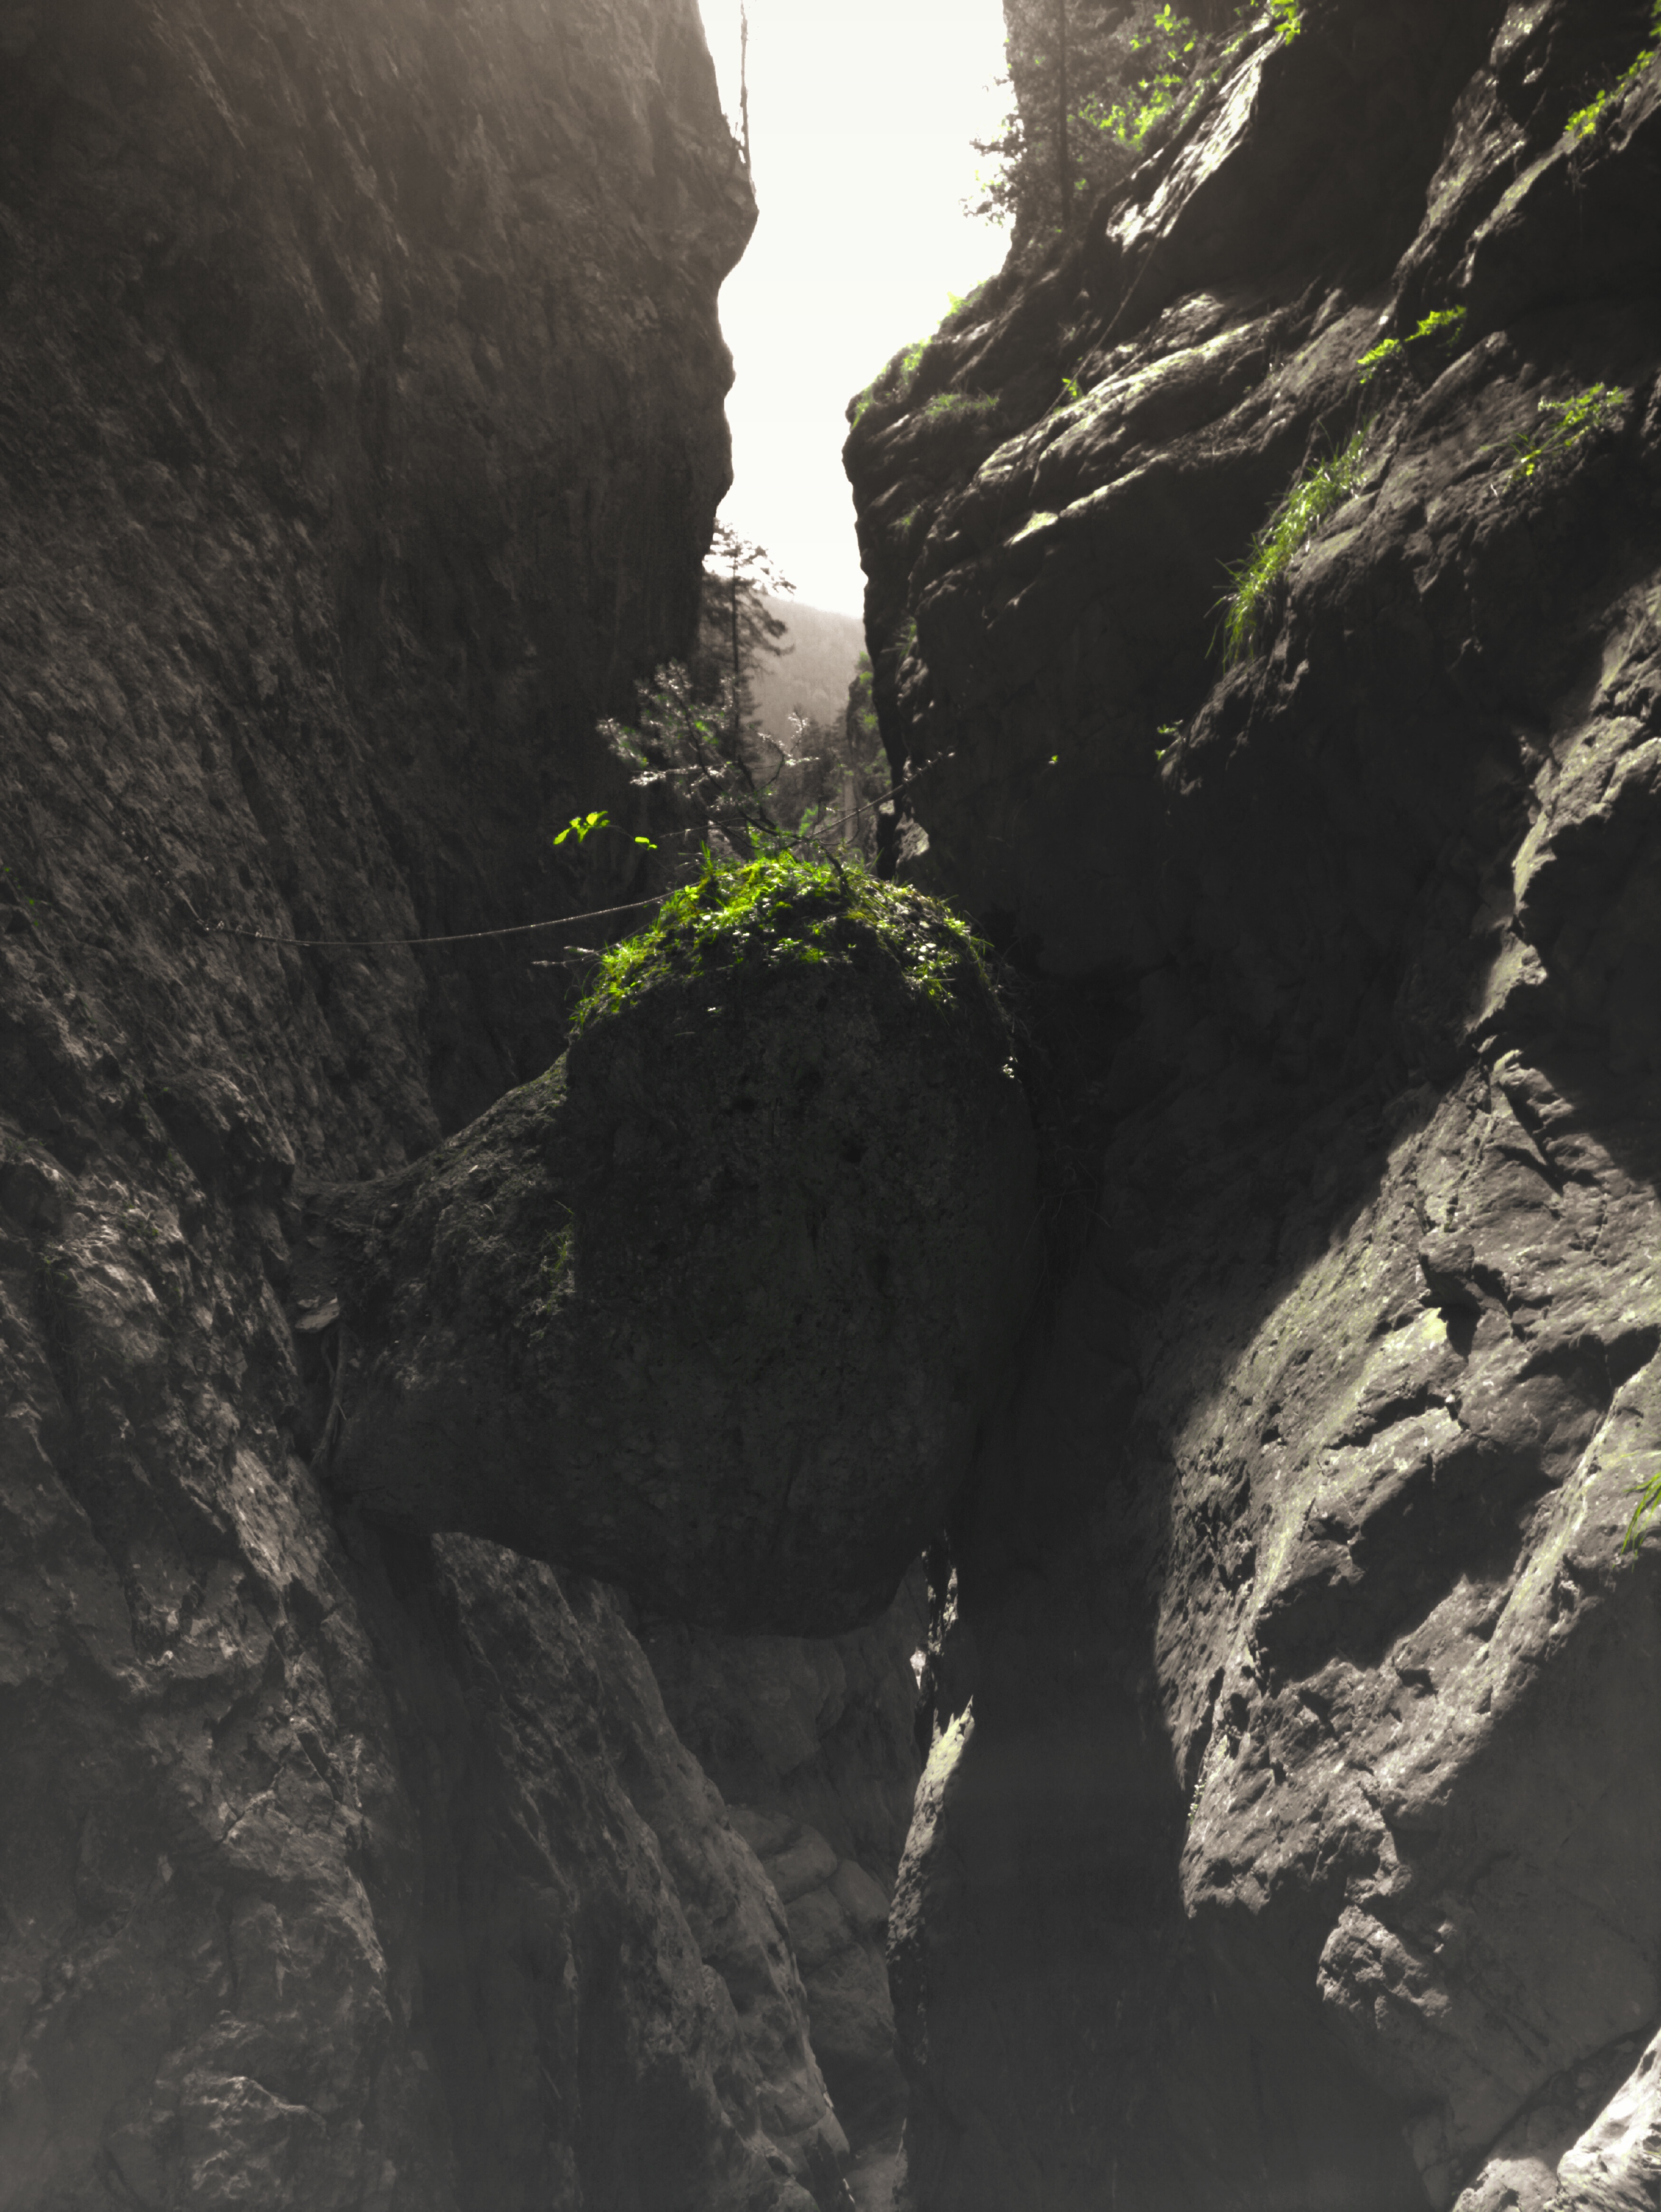
rock, formation, cliff, cave, canyon, terrain, material, geology, landform, geological phenomenon